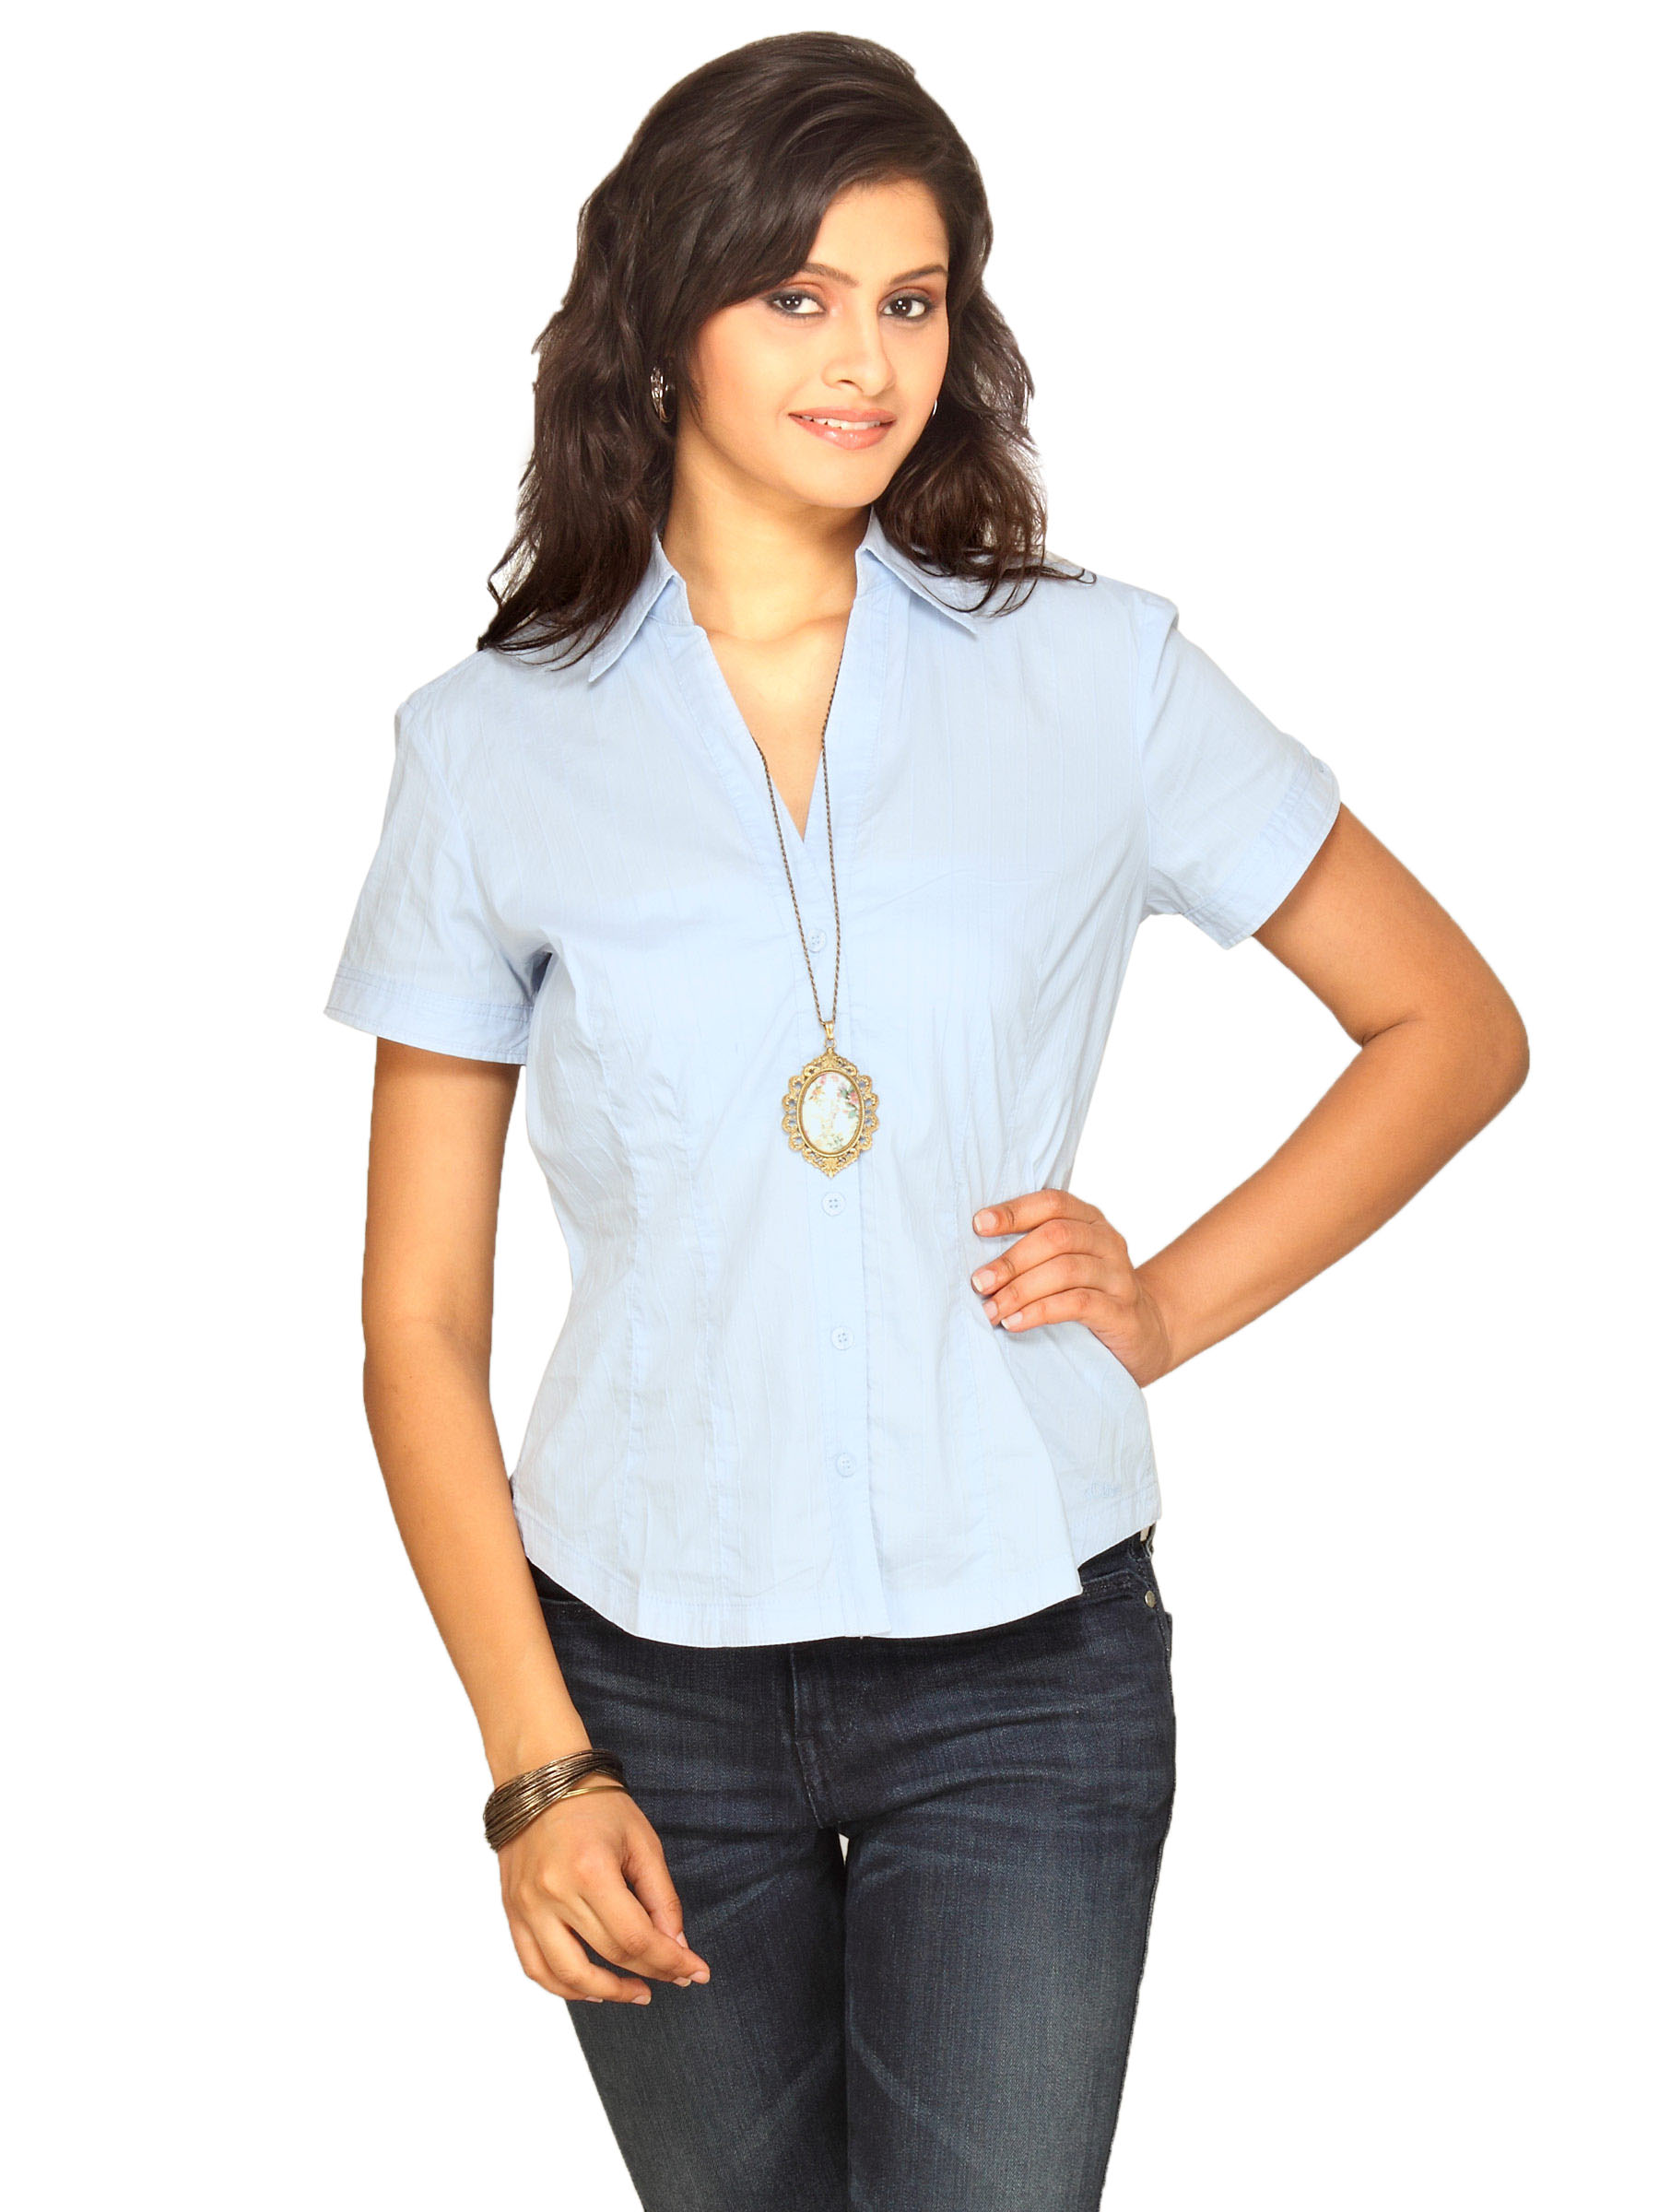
s.Oliver Women's Sky Blue Top
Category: Apparel / Topwear / Tops
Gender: Women
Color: Blue
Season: Summer 2011
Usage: Casual